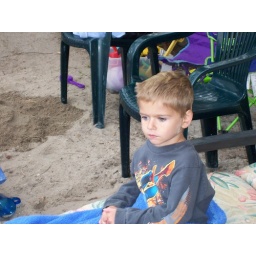
Noah playing in the sand at the lake